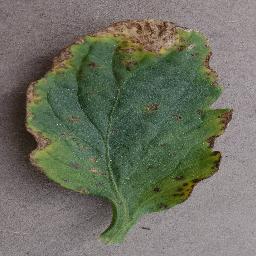
Label: Tomato___Bacterial_spot